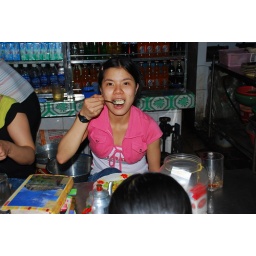
Girl eating in a market in Ho Chi Minh City.